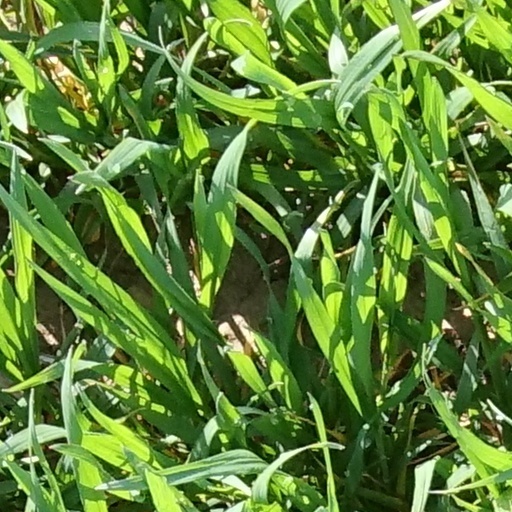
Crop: wheat